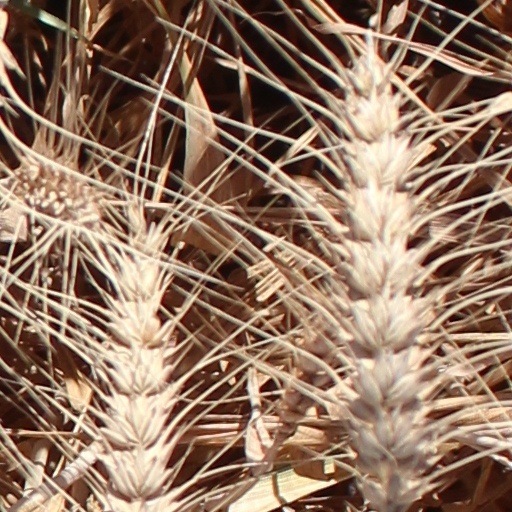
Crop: wheat